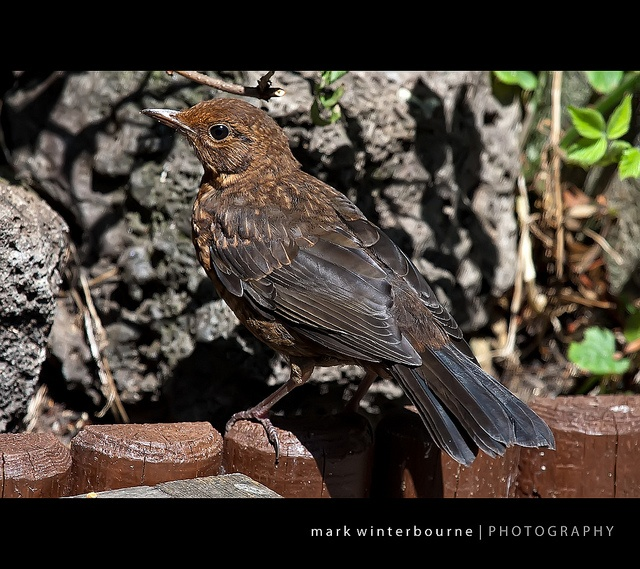
A bird is standing on the wooden post of a fence.
A bird perched on top of a piece of wood.
Photo of a bird sitting on a post outside
A small bird sitting next to some rocks.
Black and brown bird standing on wooden posts near rocky area.